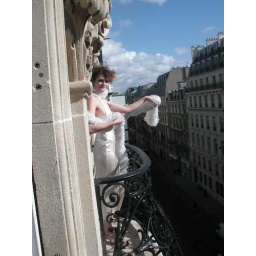
I'm standing on the terrace in the salon. She's on the terrace in my bedroom